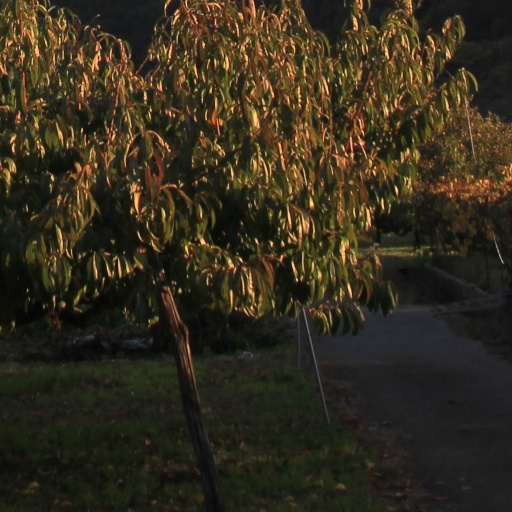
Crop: grape